History of Poznań

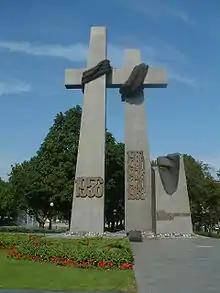
The June 1956 monument

Many Germans had fled the region as the Soviets advanced; the post-war expulsions of Germans from Polish territory in accordance with the Potsdam Agreement (and emigration of remaining Jews) left Poznań with an almost uniformly ethnically Polish population, which totalled 268,000 in 1946. During the early post-war years much of the city was rebuilt from ruins. The city again became the capital of Poznań Voivodeship, now within the communist People's Republic of Poland. In 1950 the size of the voivodeship was reduced, and the city of Poznań itself was given separate voivodeship status.